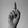
ASL letter: D